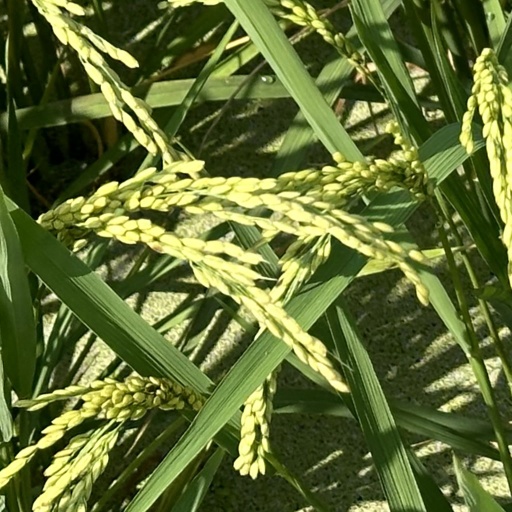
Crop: rice